2014 Continental Tire Road Race Showcase

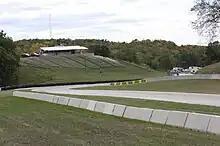
Road America, where the race was held.

International Motor Sports Association (IMSA) president Scott Atherton confirmed that the race was part of the 2014 United SportsCar Championship schedule in October 2013. It was the first year the event was held as part of the Tudor United SportsCar Championship. The 2014 Continental Tire Road Race Showcase was the tenth of thirteen scheduled sports car races of 2014 by IMSA, and it was the seventh round not held as part of the North American Endurance Cup. The event was held at the fourteen-turn Road America in Elkhart Lake, Wisconsin on August 10, 2014.